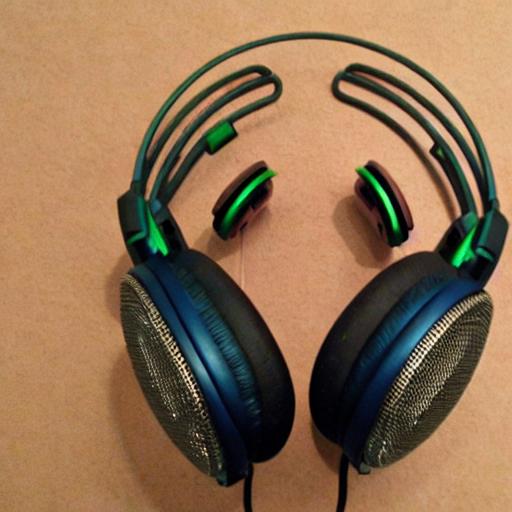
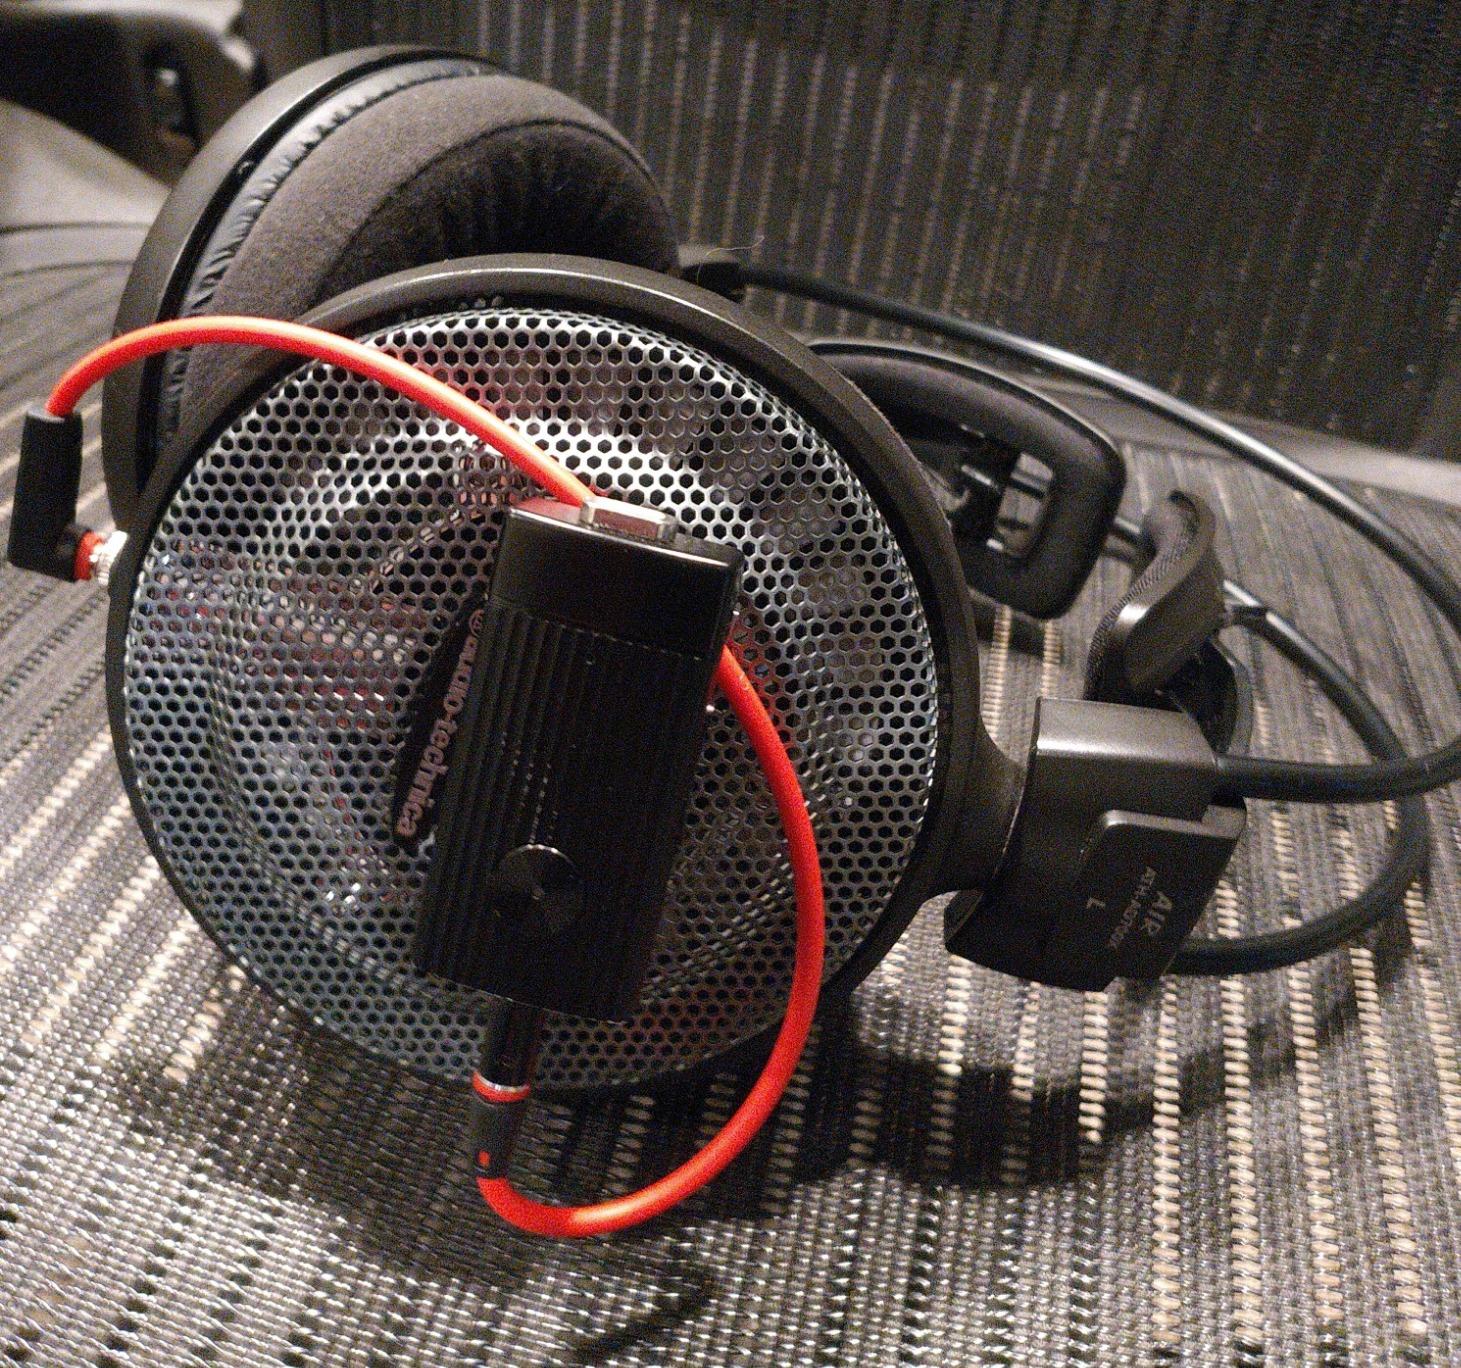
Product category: headphones
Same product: no